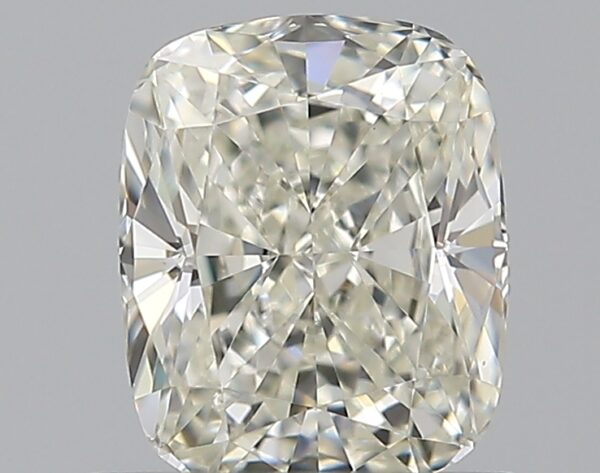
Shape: cushion
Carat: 0.71
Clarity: VS1
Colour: J
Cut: EX
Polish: EX
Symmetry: EX
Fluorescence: N
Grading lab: GIA
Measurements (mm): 5.76 x 4.68 x 3.09